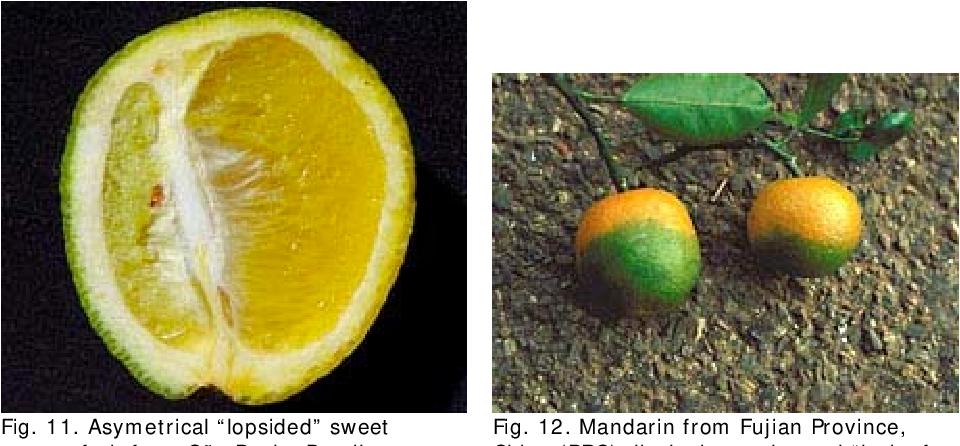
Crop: unknown
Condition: citrus_citrus_greening_disease